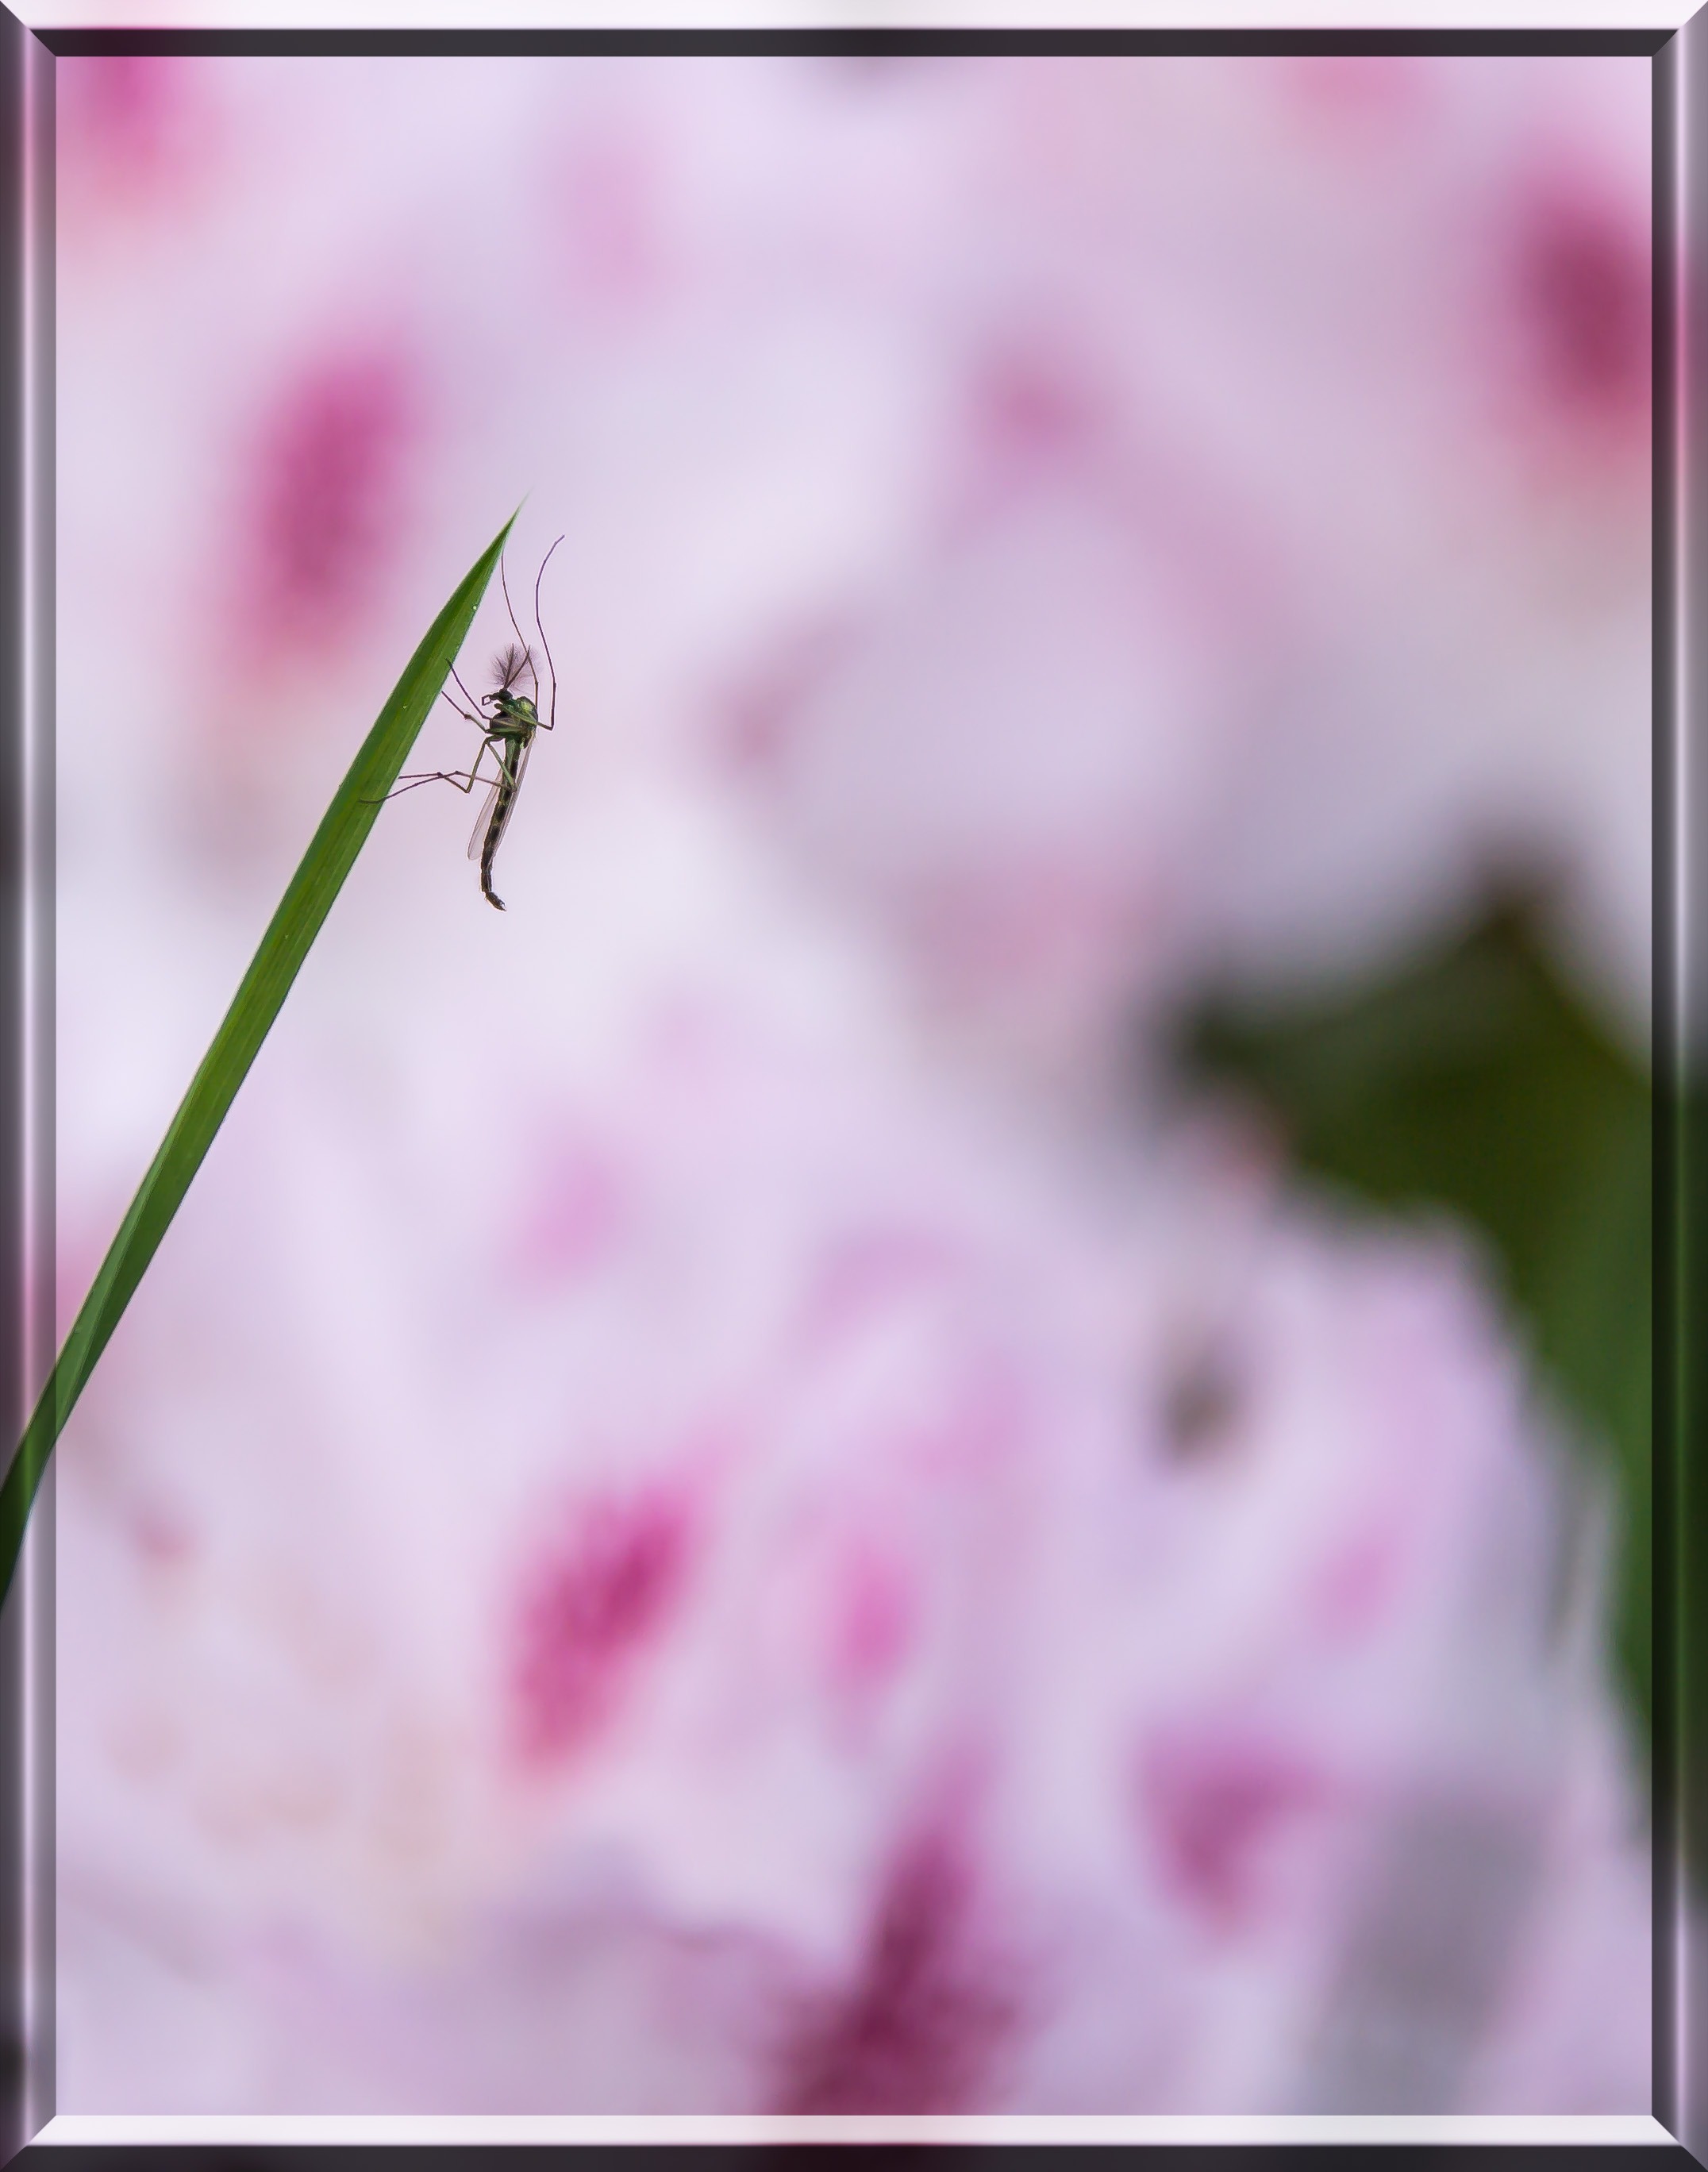
nature, blossom, flower, purple, petal, pollen, spring, insect, pink, flora, close up, blade of grass, lilac, nectar, macro photography, pollinator, plant stem, membrane winged insect